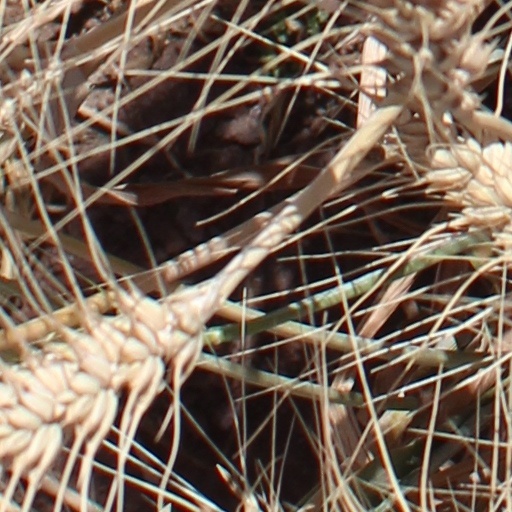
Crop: wheat